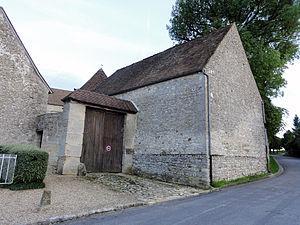
Ferme du prieuré à Chérence, Val-d'Oise, France.
Chérence est une commune française située dans le département du Val-d'Oise, en région Île-de-France.
Cette liste recense les monuments historiques du département du Val-d'Oise, en France.